Sinnett Octagon House

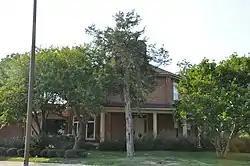

The Sinnett Octagon House built in 1855 is a historic octagonal house in Muscatine, Iowa. The two-story brick home with wrap-around porch and windowed cupola is now used as an office building.